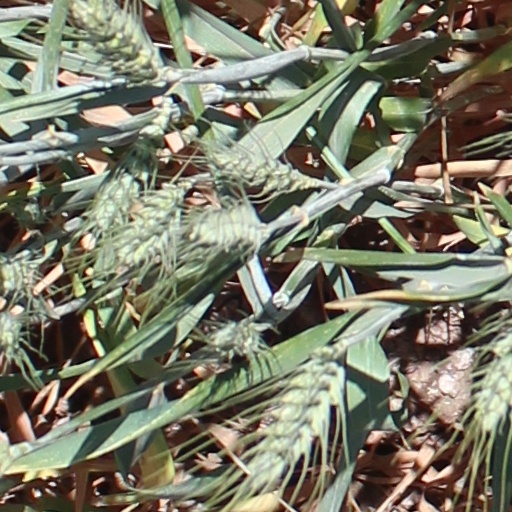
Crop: wheat